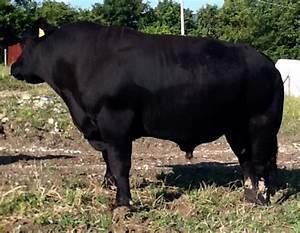
cow